James Grierson (minister, born 1791)

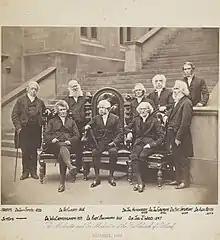
The Moderator and Ex Moderators of the Free Church of Scotland, Assembly; 1860. Pictured, from left to right, are (standing) Dr Smyth, Dr Clason, Dr Henderson, Dr Grierson, Dr N. Paterson and Dr Beith (behind); (seated) Dr Cunningham, Dr Buchanan and Dr Julius Wood.

He was photographed by Hill & Adamson in 1855. He was photographed in 1860 at the foot of the steps to New College with several other ex-Moderators of the Free Church.